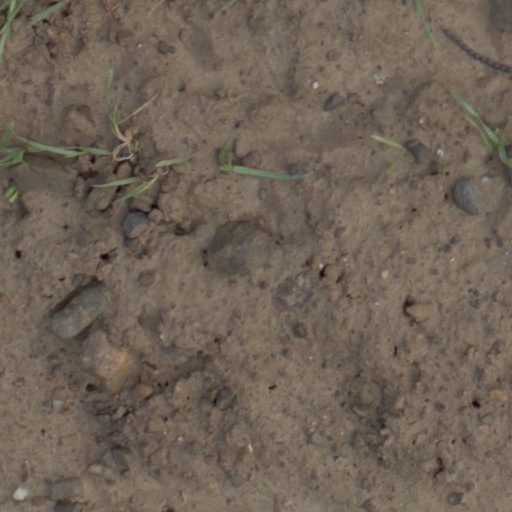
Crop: wheat